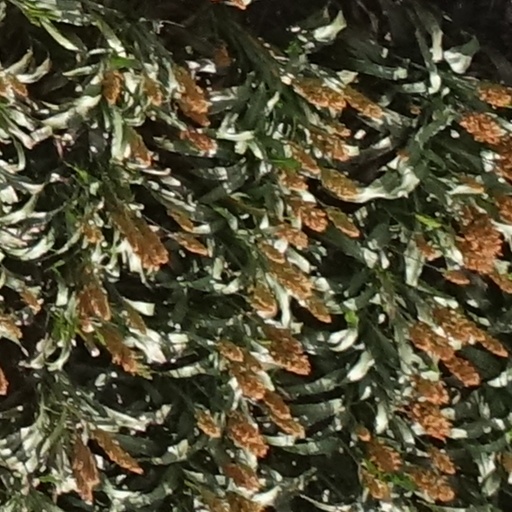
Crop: sorghum